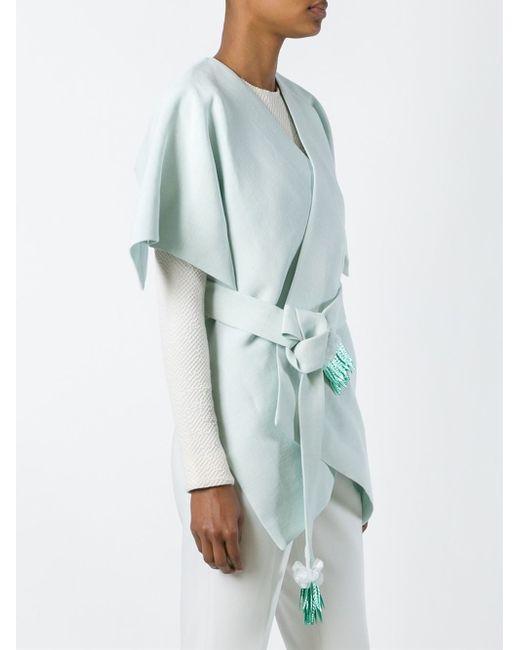
Hellgrüne Westenjacke im Kimono-Stil mit passenden Gürteln und grüner Quaste, cremefarbenen langen Ärmeln und Hosen